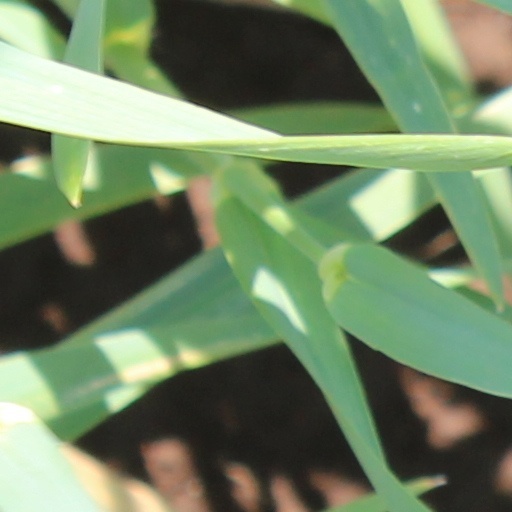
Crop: wheat